2021 Food City 300

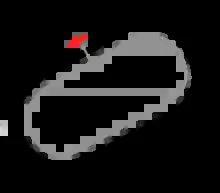
The layout of Bristol Motor Speedway, the venue where the race was held.

The Bristol Motor Speedway, formerly known as Bristol International Raceway and Bristol Raceway, is a NASCAR short track venue located in Bristol, Tennessee. Constructed in 1960, it held its first NASCAR race on July 30, 1961. Despite its short length, Bristol is among the most popular tracks on the NASCAR schedule because of its distinct features, which include extraordinarily steep banking, an all concrete surface, two pit roads, and stadium-like seating. It has also been named one of the loudest NASCAR tracks.